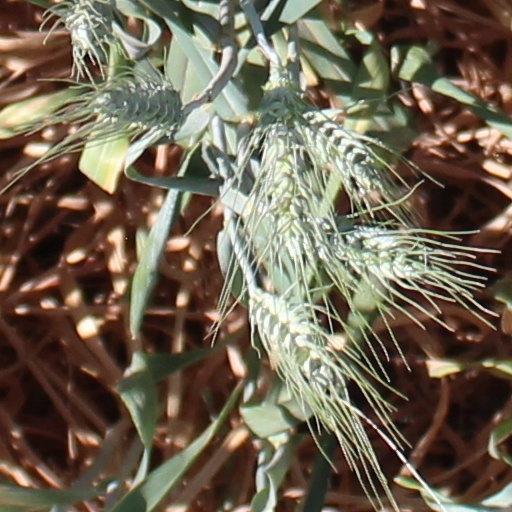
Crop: wheat